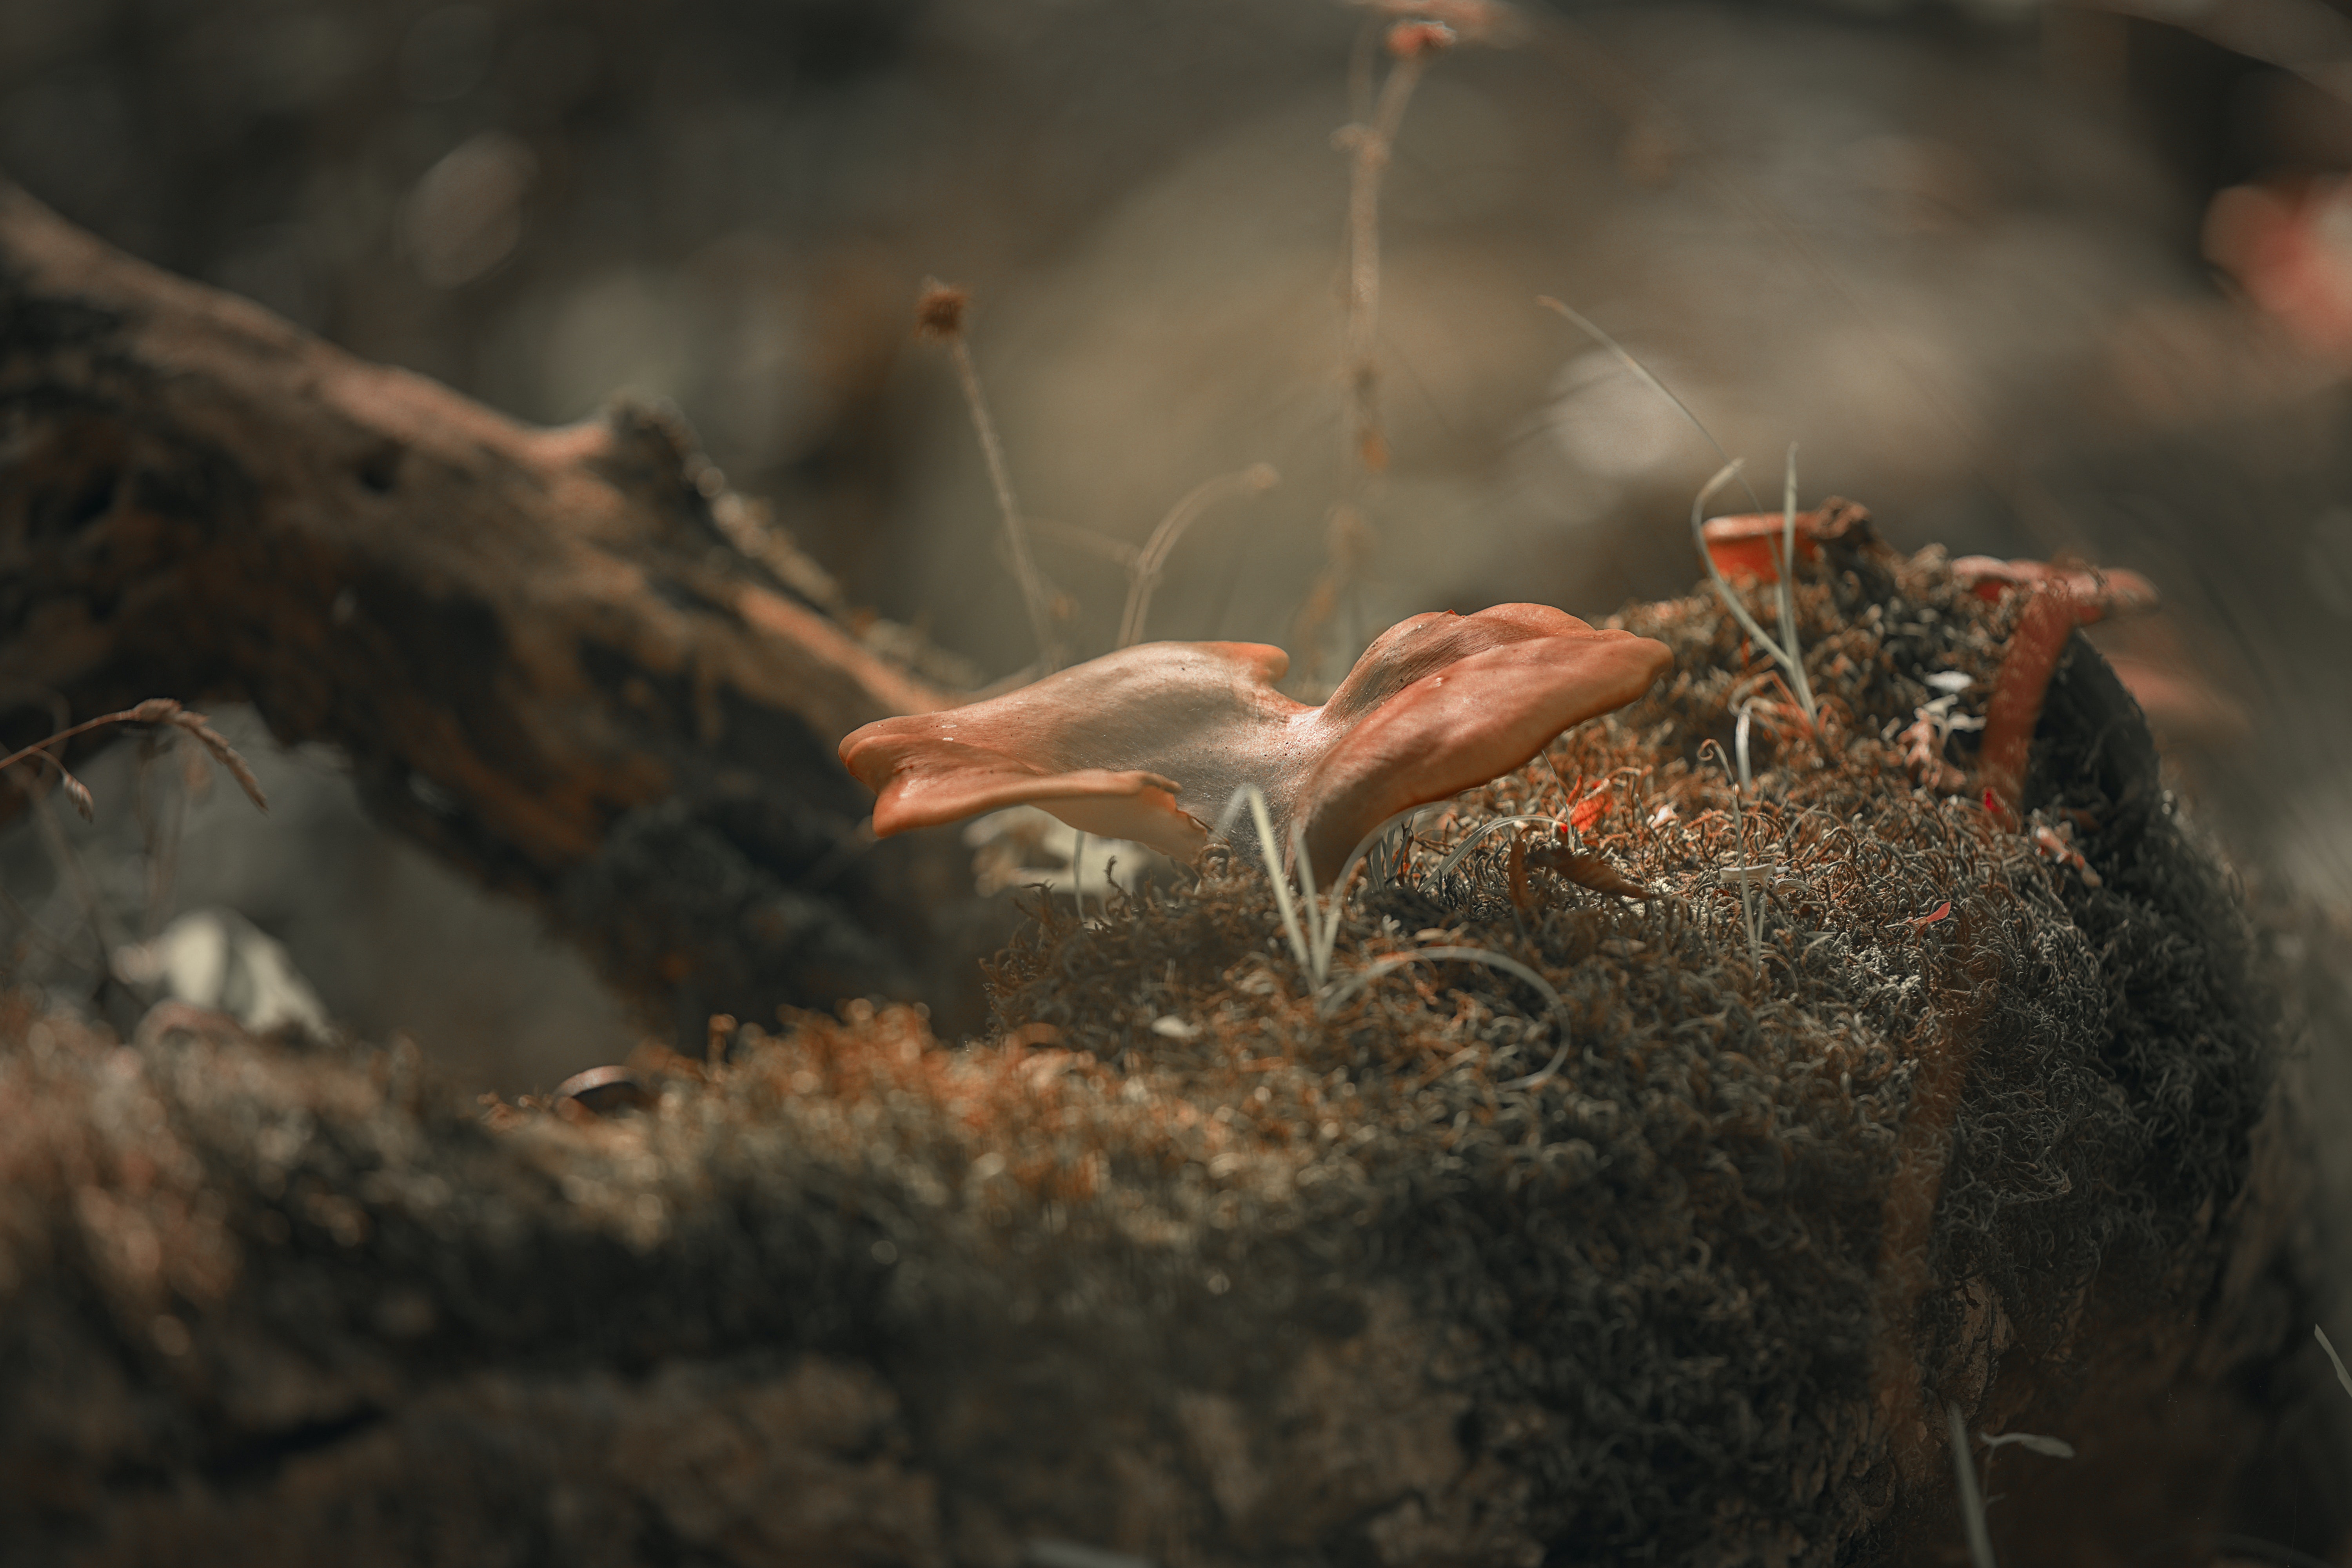
natural, vertebrate, arthropod, organism, wood, decapoda, terrestrial animal, crustacean, invertebrate, soil, crayfish, marine biology, plant, amphibian, grass, wildlife, darkness, macro photography, arachnid, seafood, delicacy, marine invertebrates, insect, underwater, claw